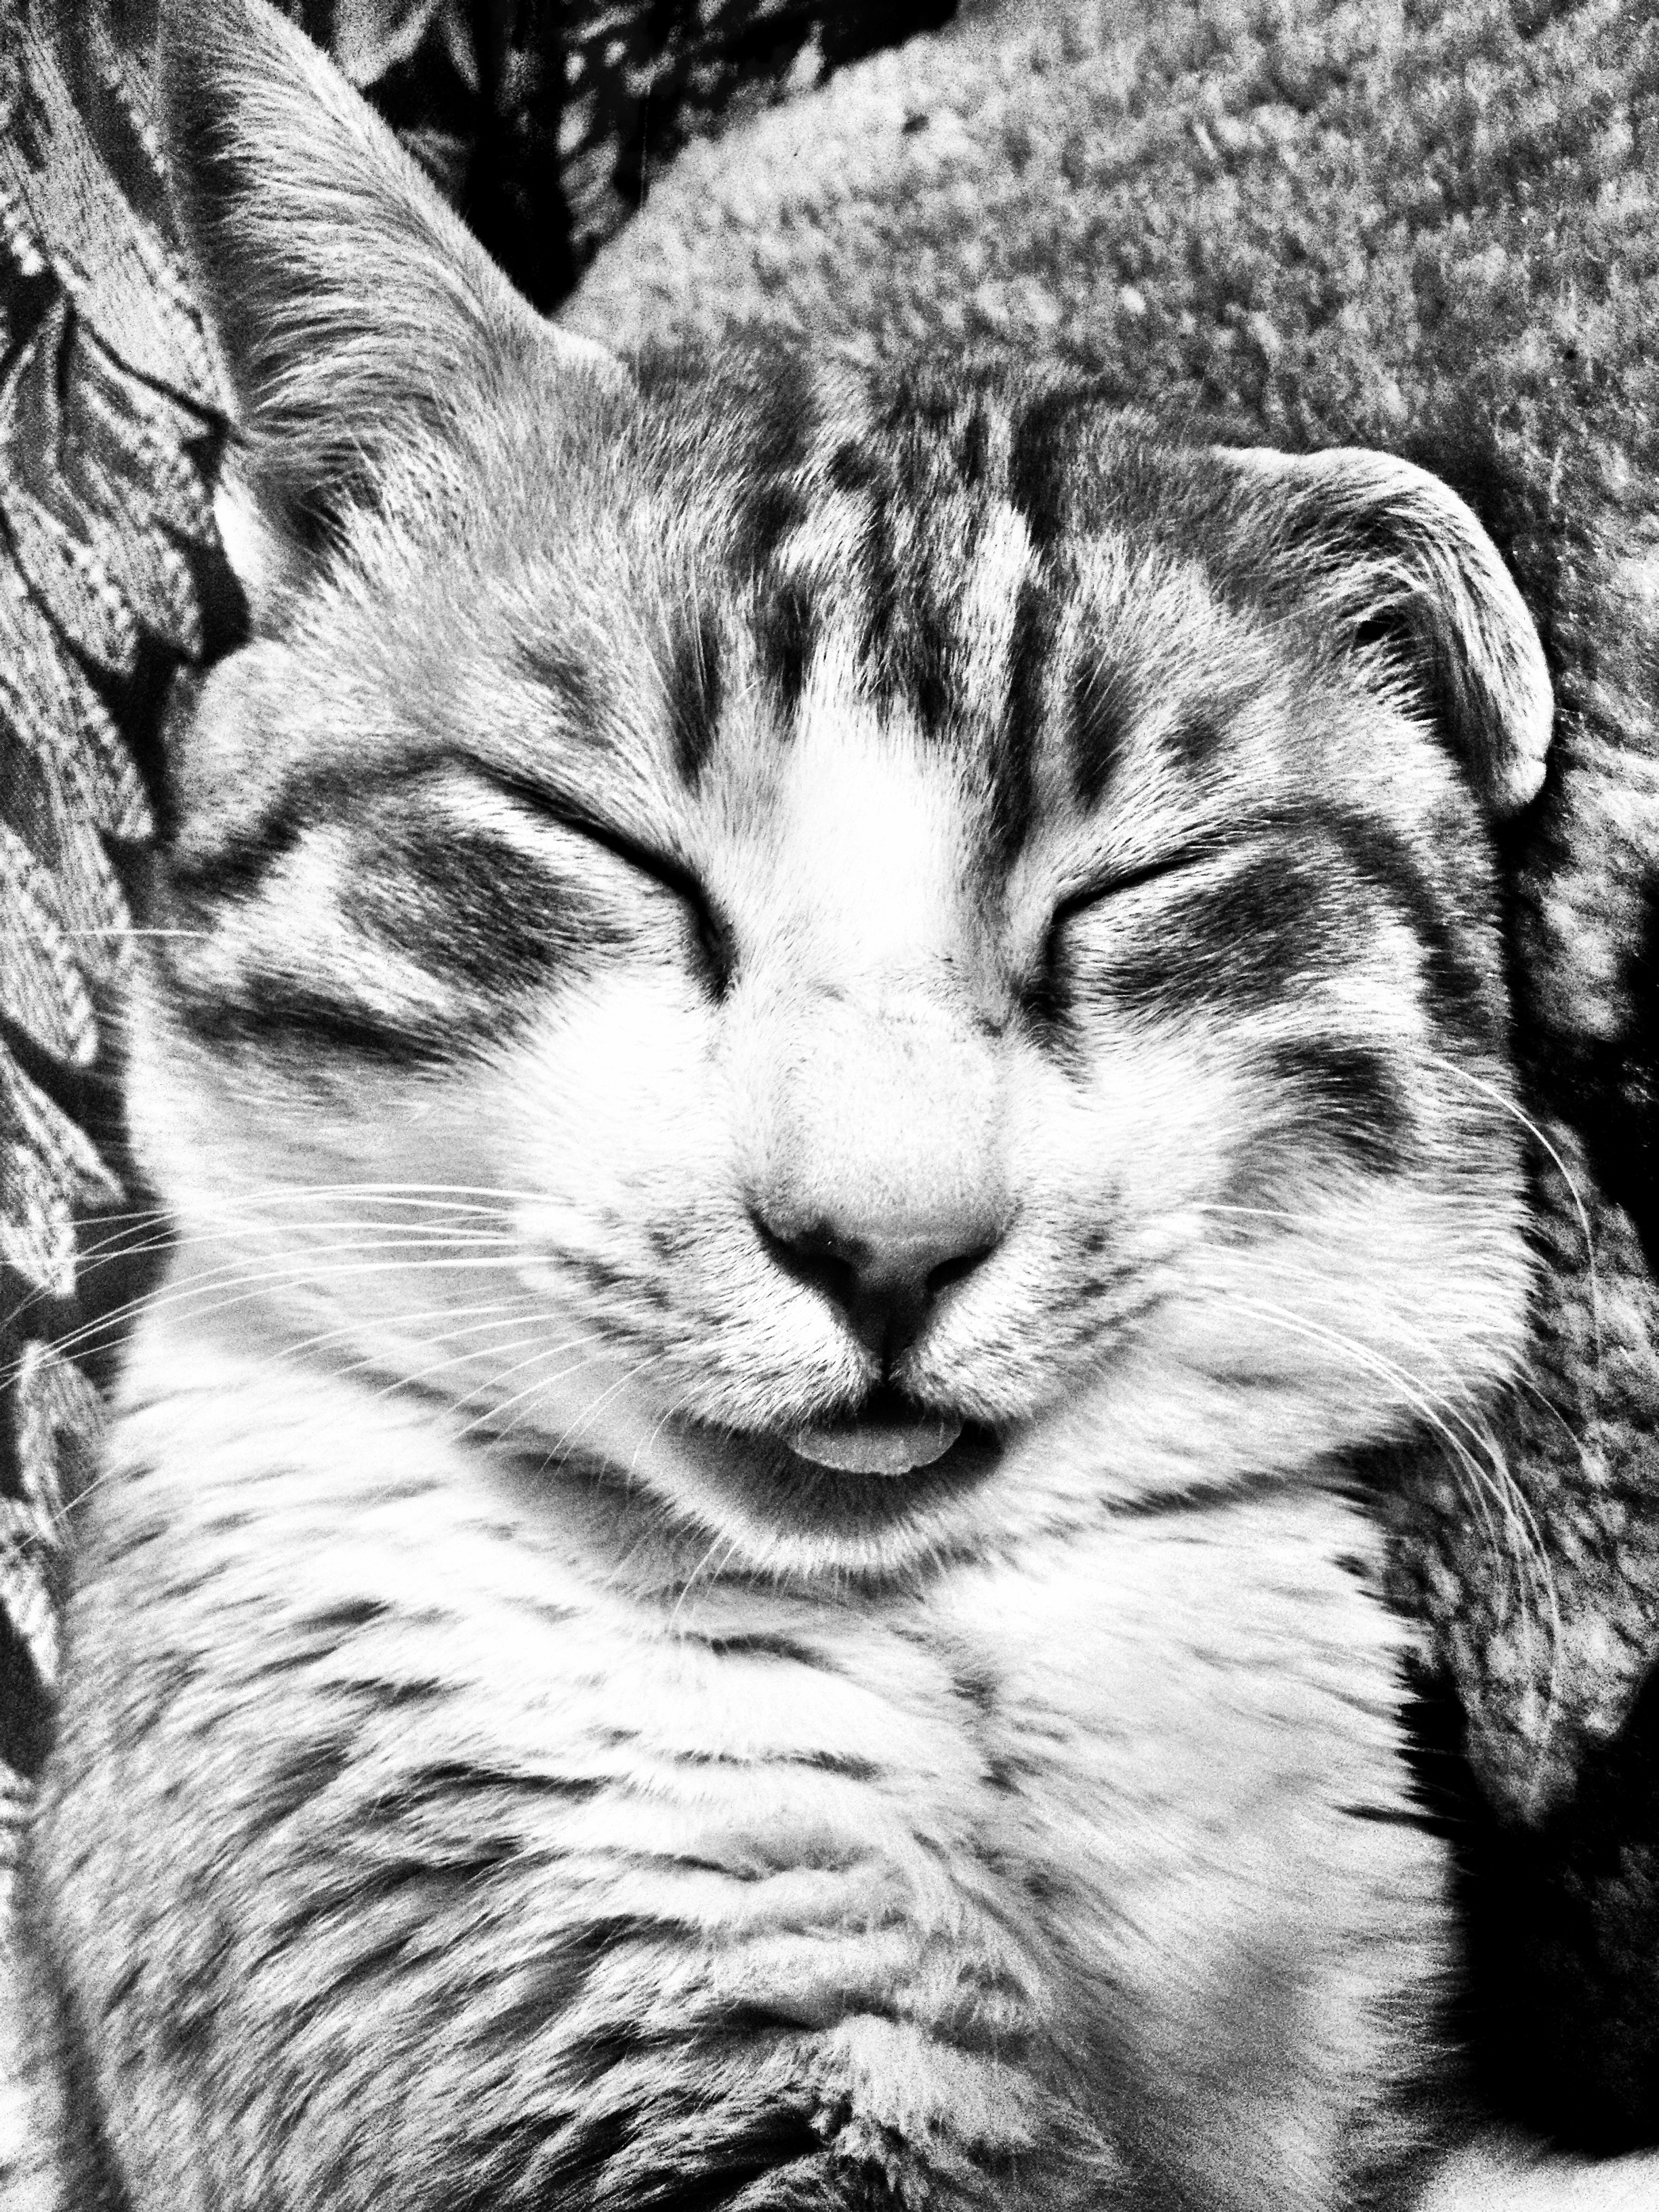
black and white, cat, mammal, monochrome, whiskers, sketch, drawing, tiger, vertebrate, tabby cat, european shorthair, wild cat, monochrome photography, small to medium sized cats, cat like mammal, domestic short haired cat, pixie bob, american shorthair